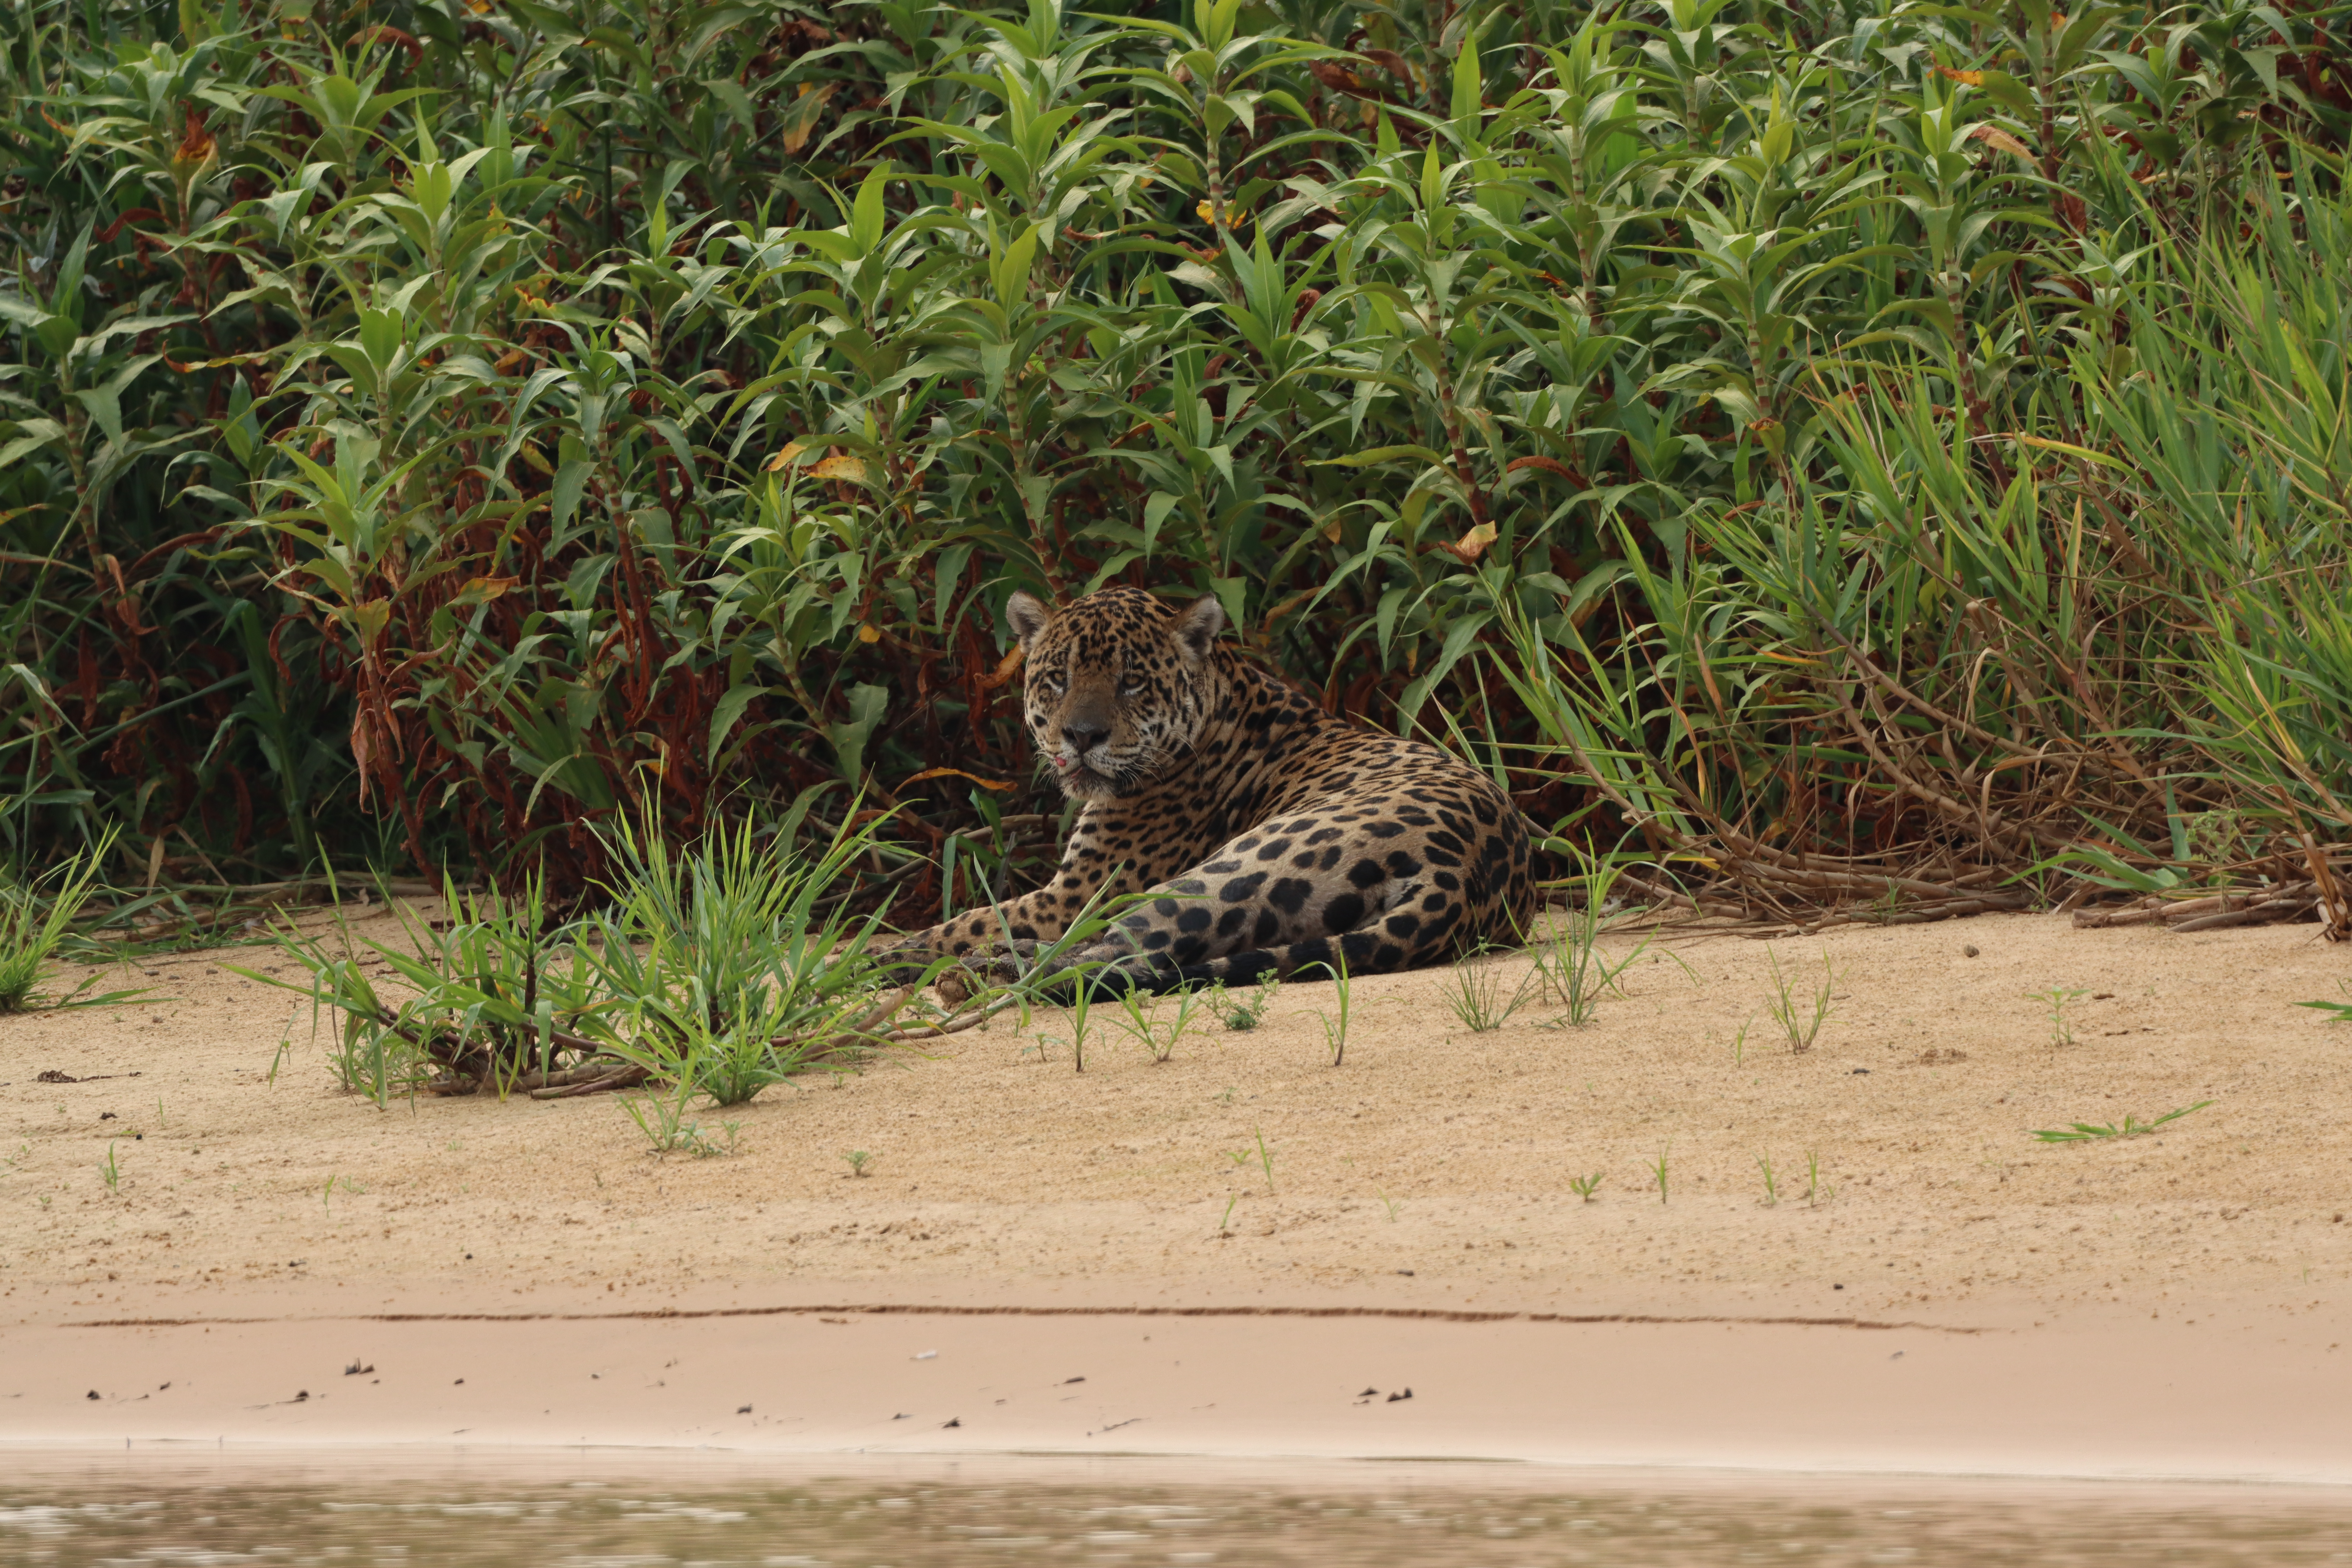
Jaguar: Tomas